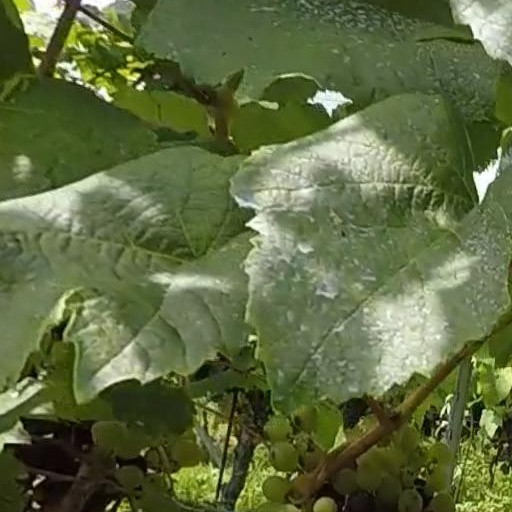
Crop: grape